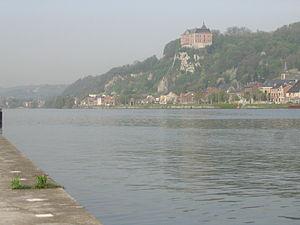
Château de Chokier, Flémalle, Liège, Belgique